33rd G8 summit

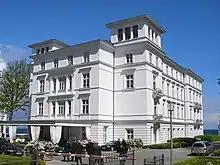
Kempinski Grand Hotel Heiligendamm

En route to the summit, Bush attempted to assuage Russian concerns over US plans to construct a missile defense complex in Poland and the Czech Republic with remarks appearing to invite Russian participation in the project. At the summit, Russian President Vladimir Putin responded by suggesting that the radar installments for the proposed missile defence system be placed in Azerbaijan. Bush, in turn, responded by describing Putin's ideas as "an interesting suggestion".